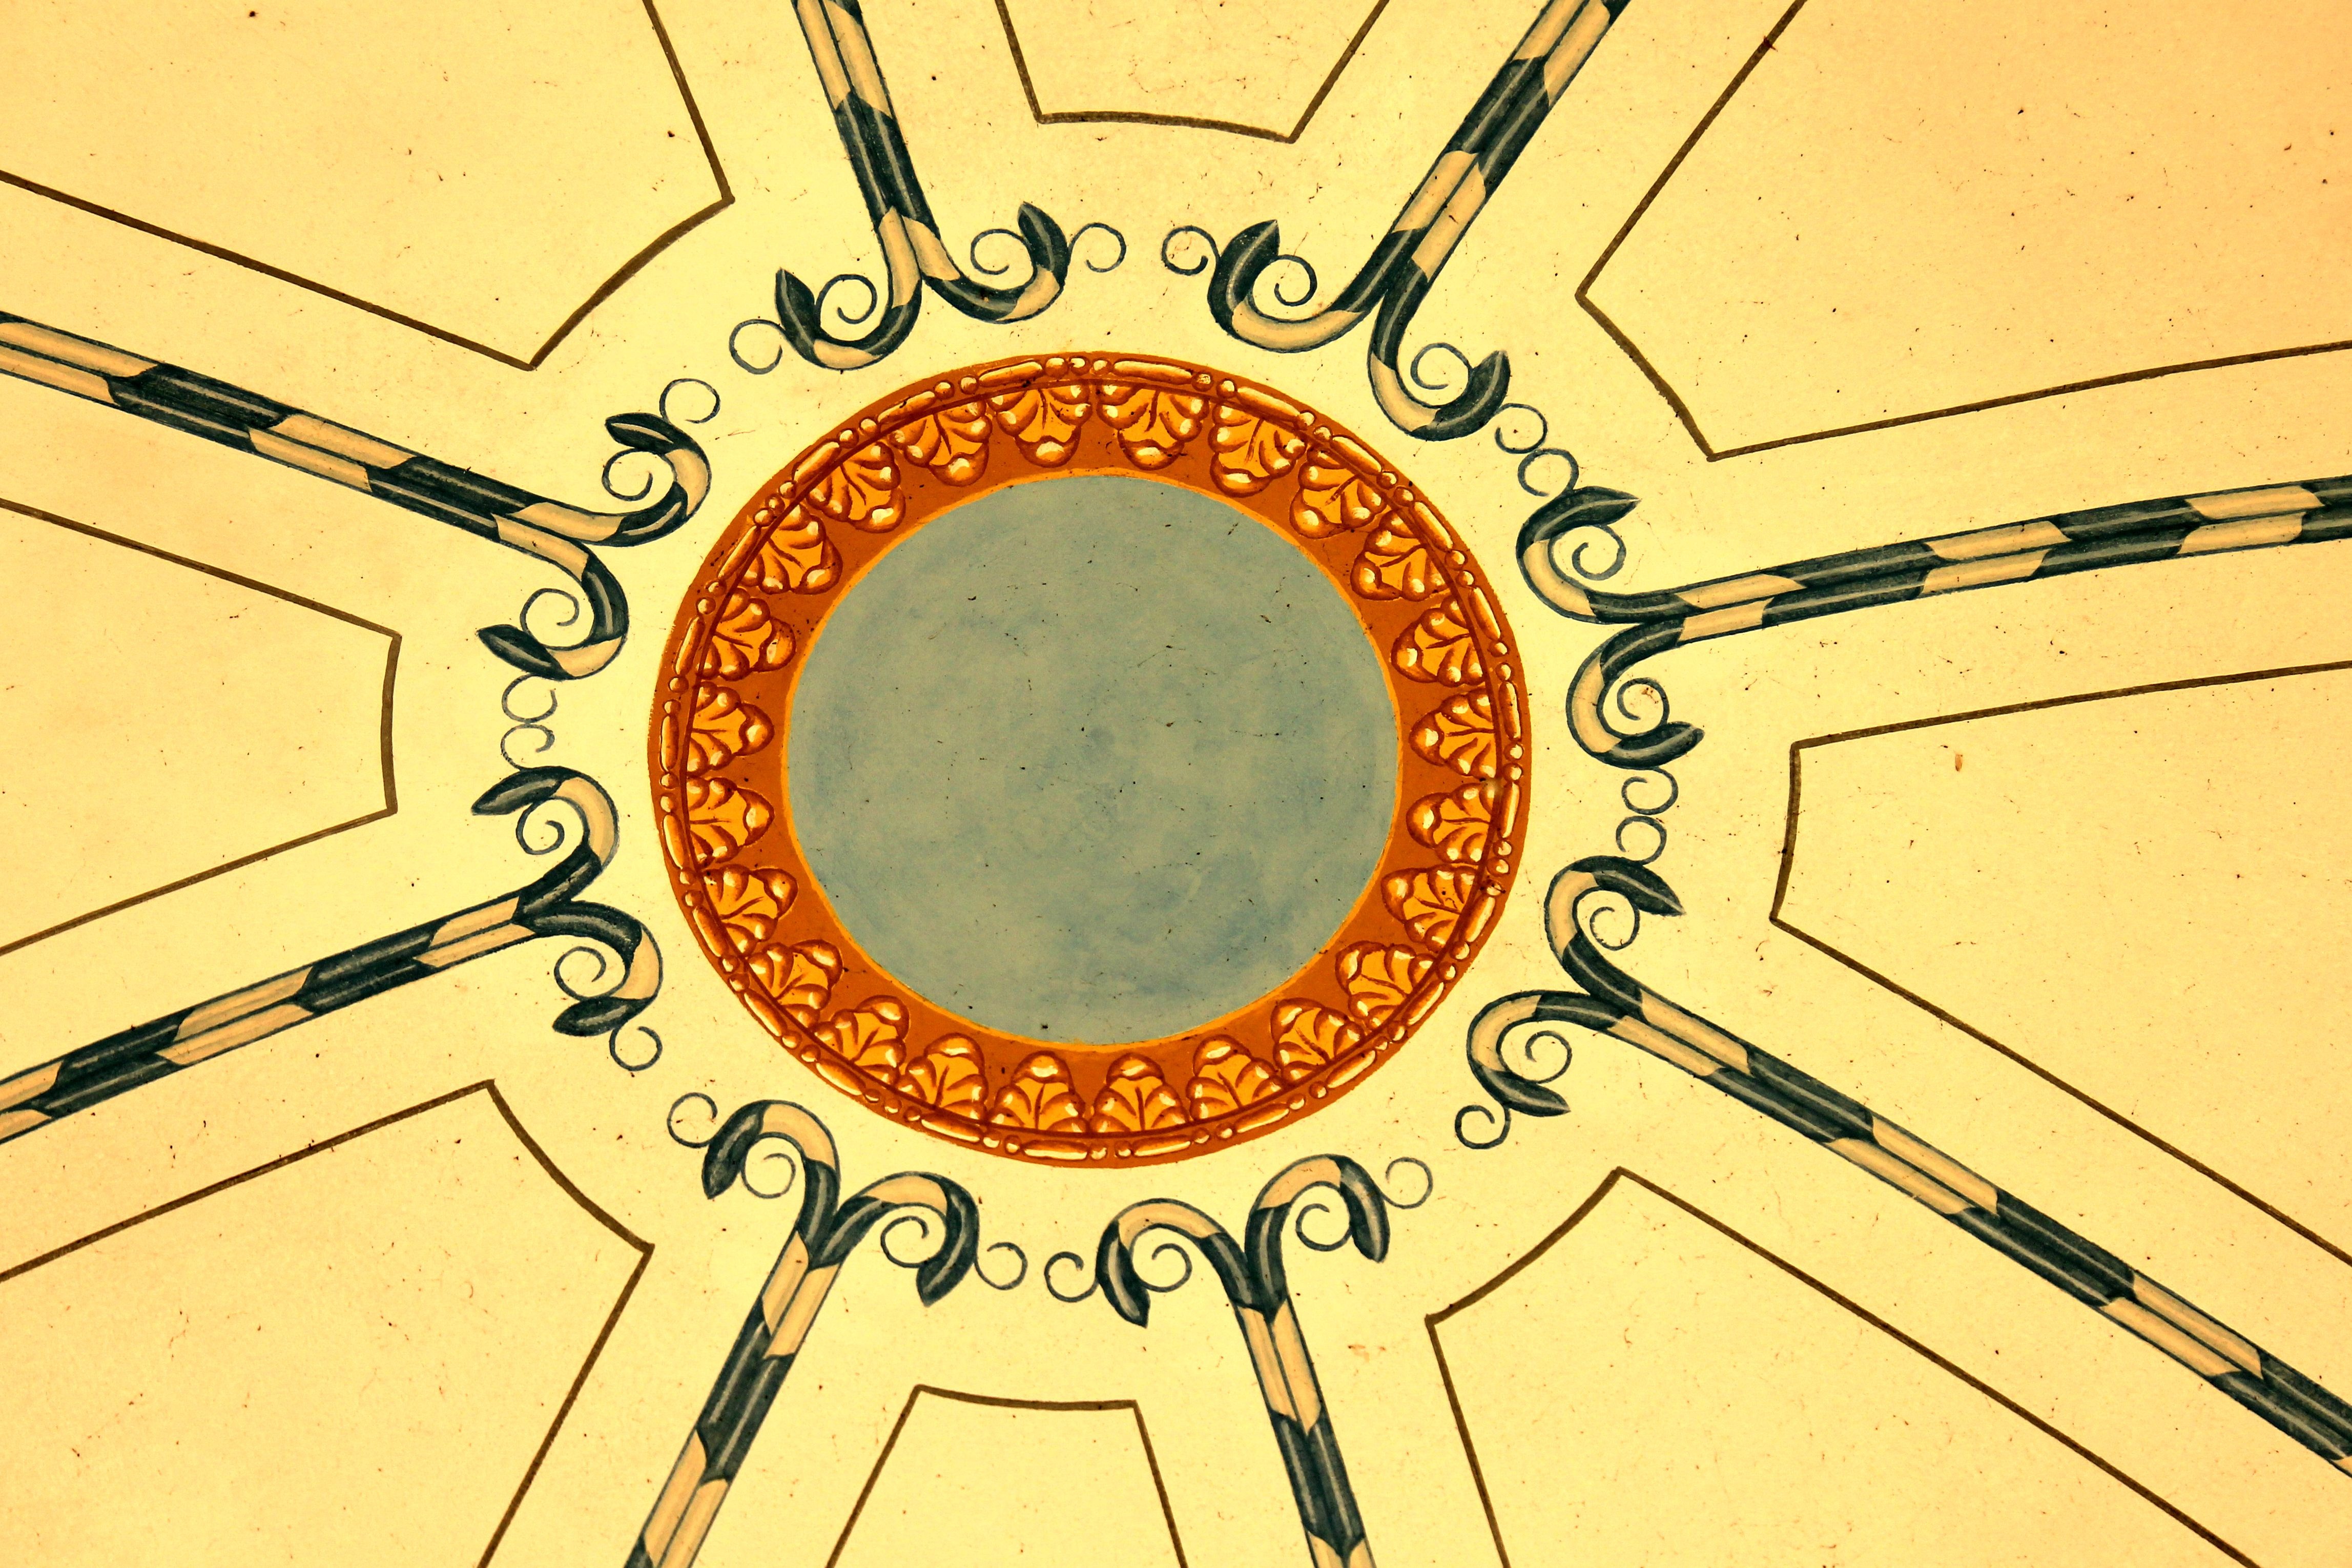
ceiling, pattern, line, yellow, circle, painting, art, illustration, design, symmetry, mural, shape